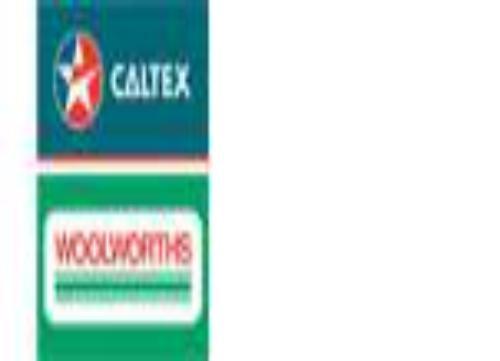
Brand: caltex woolworths
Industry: Others